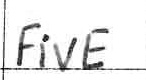
Label: five